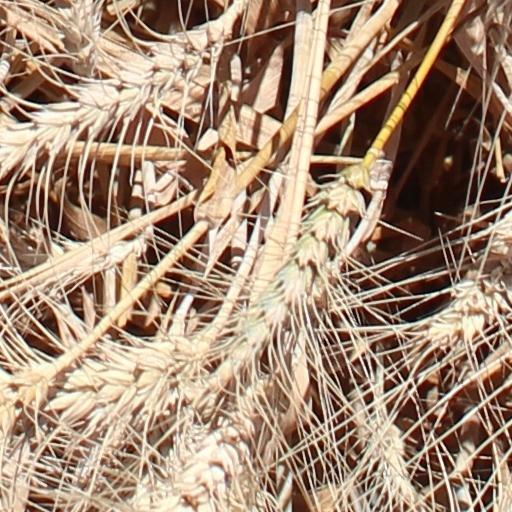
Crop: wheat